63rd Street lines

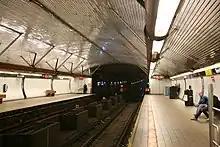
The Roosevelt Island station

In May 1978, the "Times" noted, "What started out a few years ago as 40 miles of new subway routes to serve the long-suffering residents of Queens has been whittled down to 15 miles, is years behind schedule, and will cost more than twice as much as originally estimated...The line costs $100,000 a foot, will be very short and will serve only a modest number of riders." The article now noted that the Queens super-express had been deferred "to 1988 at the earliest", and the only sections in progress were the 63rd Street Line to Northern Boulevard, and "a small piece along Archer Avenue". The 63rd Street Line's opening date was projected for 1985. The plan depended on the idea that Queens Boulevard riders would be willing to exit the subway at Queens Plaza and walk a city block to a new station at Northern Boulevard to continue their trip. The NYCTA projected that this transfer would draw 11,000 passengers a day.